Laurens Vanthoor

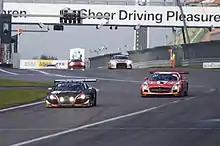

In 2013 he won the FIA GT Series together with Ortelli for Audi and WRT. In 2014 he competed in the Blancpain Sprint Series and Blancpain Endurance Series, winning the latter as well as the overall Blancpain GT Series. He also won the 2014 24 Hours of Spa for WRT together with fellow Audi Sport factory drivers René Rast and Markus Winkelhock